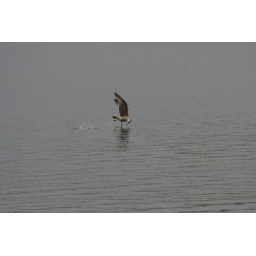
This gull was diving into the water in search of fish feeding near the surface.